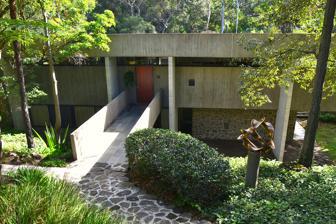
Building: Harry and Penelope Seidler House
Country: Australia
Year built: 1967
This article relies largely or entirely on a single source . Relevant discussion may be found on the talk page . Please help improve this article by introducing  citations to additional sources . Find sources: "Harry and Penelope Seidler House" – news · newspapers · books · scholar · JSTOR ( December 2019 ) Historic site in New South Wales, Australia Harry and Penelope Seidler House Harry and Penelope Seidler house Location 13 Kalang Avenue, Killara , Ku-ring-gai Council , New South Wales , Australia Coordinates 33°45′33″S 151°09′59″E / 33.7592°S 151.1663°E / -33.7592; 151.1663 Built 1966–1967 Architect Harry and Penelope Seidler Owner Penelope Seidler New South Wales Heritage Register Official name Harry and Penelope Seidler House Type State heritage (built) Designated 20 June 2008 Reference no. 1793 Type House Category Residential buildings (private) Builders Peter Cussel Location of Harry and Penelope Seidler House in Sydney Show map of Sydney Harry and Penelope Seidler House (Australia) Show map of Australia The Harry and Penelope Seidler House is a heritage-listed modernist house located at 13 Kalang Avenue in the Sydney suburb of Killara in the Ku-ring-gai Council local government area of New South Wales , Australia. It was designed by architects Penelope and Harry Seidler and Harry Seidler & Associates, and built from 1966 to 1967 by Peter Cussel. It was added to the New South Wales State Heritage Register on 20 June 2008. History Harry Seidler Main article: Harry Seidler Harry Seidler AC , OBE (25/06/1923 – 9/03/2006) was born in Vienna in 1923 into a middle-class Jewish family. The Anschluss terminated Seidler's schooling and influenced Seidler's parents Max Seidler and Rose Seidler (née Schwarz) to send their youngest son on a student visa to England where he joined his brother Marcell. On 12 May 1940, he and his older brother were interned as "enemy aliens" - first at Bury St Edmonds, then Liverpool , the Isle of Man (where he turned 17), and Quebec in Canada. Seidler's diaries record the humiliation and discomfort of internment and the fact that he and his brother were interned alongside Nazi prisoners of war. Seidler's parents managed to follow their sons to England thus escaping the destruction of European Jewry by the Nazis. They eventually migrated to Australia where the family's only known relatives outside Austria, the Hermans had moved in the 1920s and established Herman Plastic Mouldings. In 1938 Mr Herman sponsored Seidler's uncle Marcus to move to Australia where he set up a clothing manufacturing business in Sydney. This business established the Seidler family in Sydney. In 1941 Seidler was released to study at the University of Manitoba where he obtained a Bachelor of Architecture degree with first class honours. After a year of architectural work in Canada he won a scholarship to the Harvard School of Design where he studied under Walter Gropius, former head of Bauhaus. During this time Seidler (and his classmate Peter Oberander) worked with Alvo Aalto, in Cambridge Massachusetts, drawing up plans for Aalto's Baker Dormitory at MIT. He left Harvard's "electrifying atmosphere" with the "feeling that we were destined to play our part in transforming the visual man made world." Seidler's commitment to Modernism was reinforced by his attendance at the 1946 summer school at Black Mountain College where he studied with Josef Albers, former design teacher at the Bauhaus. In 1946-48 Seidler was chief assistant to Marcel Breuer in his New York office. It was at this point in 1948 that he was enticed to Australia by his mother Rose Seidler to design and build a house for his parents. He came to Australia via Brazil and contact with the Brazilian architect Oscar Niemeyer, for whom he worked for several months. Philip Drew has written that "the dominant influences on Seidler were Gropius, Breuer and Albers; Gropius revealed the ethical basis of Modern architecture and demonstrated the importance of method, Breuer, in a real sense showed Seidler how buildings are made, and developed his architectonic skills as well as influencing his appreciation of space and feeling for materials, but it was from Josef Albers that Seidler learned about the perceptual basis of visual form." Rose Seidler House at Wahroonga on Sydney's North Shore was Seidler's first commission, for his mother. He was 25 at the time. It was built in 1948-50 as part of a family estate of three houses (including Julian Rose House c.1950 and the Marcus Seidler House c.1949-51). Located on 2.6 hectares of natural bushland overlooking the Ku-ring-gai National Park, it was a watershed in Australian culture. As possibly the purest example of mid-century modern domestic architecture in Australia, it was enormously controversial when built, stimulating much social comment and intellectual debate. Rose Seidler House is listed on the State Heritage Register and is run as a house museum by the Historic Houses Trust. Seidler's American take on Modernism contrasted with the European modernism of early Australian adopters such as Syd Ancher and Robin Boyd. Seidler was lauded by an older generation of modernists in Australia such as Boyd, Baldwinson and Ancher. Seidler stood his ground and refused to compromise his architectural vision in the face of restrictive building regulations in New South Wales during the 1940s and 1950s, leading to several landmark court cases. Seidler's early houses from 1949 to 1954 established an authentic version of modern architecture embracing Gropius' modernist principles (which stemmed from the Bauhaus). He designed many houses in either the box-like form of Le Corbusier or the "H" plan of Marcel Breuer. Seidler was busy throughout the 1950s largely designing houses for private clients. In the early 1960s Seidler began to receive commissions for apartments and office buildings such as Ithaca Gardens Apartments in Elizabeth Bay (1960), Blues Point Tower apartments in McMahons Point (1961); Lend Lease House in Sydney (1961) [Demolished 19??] and Arlington apartments at Edgecliff (1965–66). Only four significant small projects were undertaken between 1962 and 1969: a ski lodge in Thredbo (1962), a holiday house in Port Hacking (1963), the Seidlers' own home (1966–67) and the memorial to victims of the Holocaust, at Rookwood Cemetery (1969). In the mid-1960s Seidler began experimenting with circular, elliptical and curvilinear geometrics. The choice of a circular plan for the ground breaking Australia Square Building (1963–67) marked an important departure from the established rectilinear order of Seidler's earlier work [Philip Drew]. In the 1970s Seidler's practice was largely devoted to major commercial projects in Australia and abroad. This period saw the design and construction of Seidler's own offices at Glen Street, Milsons Point , Sydney; the MLC Centre in Sydney (1972); the Edmund Barton Building, Canberra ; the Australian Embassy in Paris; and commissions in Singapore (not realised) and Hong Kong. The 1980s saw the construction of major commercial buildings such as Grosvenor Place in Sydney (1988); the Waverley Civic Centre (now called Monash City Council) at Waverley in Victoria (1982); Capita Centre in Sydney (1984); Shell Headquarters in Melbourne (1985); the QV1 Office Tower in Perth (1987) and the Riverside Centre in Brisbane (1987). In 1990s Harry Seidler and Associates designed celebrated and iconic residences and apartments such as Berman House at Joadja in the Southern Highlands (1996) and Horizon Apartments in Darlinghurst (1999). The new century was notable for works such as the Cove Apartments at the Rocks (2004) and the Ian Thorpe Aquatic Centre at Ultimo . Internationally Seidler is known for the Australian Embassy in Paris, the Hong Kong Club and Offices, a community for 2500 people in Vienna, as well as buildings in Acapulco. Harry and Penelope Seidler House Sculpture outside house After more than twenty five years designing houses for other people, Seidler and his wife Penelope determined to design a house for their own family. The site selected after much searching was located by Penelope Seidler in Killara, an established suburb of Sydney. Surrounded by a natural bush reserve, the site's rocky sandstone ledges slope steeply down toward a creek and a waterfall. The rugged sloped land was turned to advantage by providing the rationale for a vertical dimension to the design. The Seidlers described their house as "essentially a simple rectangular outline." The four half-storey levels of the house follow the slope of the land and create between them open vertical spaces which strengthen the design's horizontal openness within and extension outward onto sunny terraces. Seidler described the construction of the house as "solid, with muscle; everlasting." The construction of the house is of maintenance free materials, off formed concrete (inside and out) and basalt rubble stone. Three rows of vertical reinforced white concrete block piers support suspended and cantilevered concrete floors, and roof. The very long horizontal and sloping projections are stiffened by rail height parapets. The rough textured off form concrete contrasts with the rough textured blue grey basalt walling. The floors of the living areas are surfaced with split slabs of Norwegian quartzite stone and ceiling lined with Tasmanian oak boarding. Seidler plays off textures against each other, cool is juxtaposed with warm, smooth with rough, white with primary colours. The concrete masonry and glass of the house contrasted the precise geometry of its evident man made forms with the rugged complexity of its stony, sloping site. This house broke with the past in favouring board formed concrete and concrete block, permanent masonry in lieu of the Harvard timber idiom he pursued in the 1950s. Philip Drew has described this house as "a Brutalist "Falling Water", more American, more late Breuer in its strong forms, and Viennese in its will to permanence, in its hard Norwegian quartzite floors and determination to impose an aesthetic on the Australian bush." Instead of building a road on to the site, the Seidlers placed the garage and visitors' car park area at the top of the hill, directly off the street dramatically suspended over a large rock ledge which was left exposed. The house is set within a native landscape designed by the pioneering landscape architect, Bruce Mackenzie (b.1932) who provided the landscape design for a number of Seidler's projects.  A swimming pool designed by Seidler was built below the house in the 1970s. The house is widely regarded as the most outstanding example in Australia of a house in the Brutalist style.  It should however, be noted that Seidler strongly rejected this label and distanced himself from the Brutalists [Refer to Seidler's 1987 essay "Architecture and Planning at the end of our Century" published in "Four Decades of Architecture"]. The Royal Australian Institute of Architects awarded the house the coveted Wilkinson Award, the third won by Seidler in his then nineteen years of Australian practice. In a 1994 interview for Australian Broadcasting Corporation television "Harry Seidler: A Life" Seidler said of his home "I don't think I want to live anywhere else, ever - marvellous house.  We love our environment and we've never changed anything, it is as exactly as it was.  The only thing that might have changed is some of the artworks...But the house itself, I think will long outlast us." Harry Seidler resided at this house until his death at the age of 82, at home on 9 March 2006, after fifty-seven years of practice as an architect in NSW. Harry Seidler was awarded the RAIA Gold Medal in 1977 the Institute's highest honour, for outstanding achievement in architectural design and the promotion of architecture and the profession. The RAIA Citation states: "Since arriving in Australia he has practised with determined and uncompromising dedication to the cause of modern architecture. Now internationally recognised as a member of the Third Generation of 20th Century Architects, he has produced an idiom that is an amalgam of the best of the several cultures to which he has been exposed and is placed firmly in the mainstream of Modern Architecture. Three of the many contributions which he has made to architecture are, firstly the influence which he has had on young architects and students, by who he was and by what he said, rather than solely by what he did; secondly the influence which he has had on building regulations and statutory controls; and thirdly the immense contribution he has made to the public awareness of architecture." Bruce Mackenzie, landscape architect Bruce Mackenzie was born in Sydney in 1932. He studied art at East Sydney Technical College before working in the graphic arts industry. He came to consider the study of landscape architecture his life's commitment and began working in the field in 1959. After ten years of landscape and design construction, though without formal training, he was admitted into the Australian Institute of Landscape Architects in 1969 and became National president in 1981. Bruce Mackenzie pioneered the use and conservation of indigenous Australian planting that made use of natural structural materials and native plants, combining a romantic attachment to landscape aesthetics with a pragmatic approach to conservation. He is considered one of the foremost practitioners of the 1970s and 1980s in the promotion of landscape design that respected and harmonized with natural environments. Significantly his first article extolling the use of native plants was published in "Architecture in Australia" in November 1966. In the late 1960s Mackenzie founded the firm Bruce Mackenzie and Associates. His office was located in Ridge Street, North Sydney , in a building housing client architects such as Harry Seidler, Bruce Rickard and Harry Howard . Bruce Mackenzie in reflecting on his involvement with the landscape design for Harry and Penelope Seidler House advised "they were early days in my career path and I would not want to add unwarranted emphasis on my contribution to the success of the building and its landscape setting. The main ingredients were already there in the form of remnant mature native trees and the landform of the small stream that the house overlooked. I merely reinforced these elements while the house itself stood proud." Mackenzie, who has had a long association with the Seidlers, has further reflected that "I may have to a small degree helped introduce Harry Seidler to a new consideration of landscape and its relationship to buildings and in particular to his house. The simple play for instance, of shadowed leaf patterns dancing on crisply defined facades, gained his attention and raised the image of landscape as a dynamic participant." Penelope Seidler, nee Evatt Main article: Penelope Seidler Penelope Alice Marjorie Seidler (née Evatt) BArch, BBus, FRAIA, ASA was born in 1938. An architect and Seidler's professional partner, Penelope Seidler is the daughter of the Hon. Clive Raleigh Evatt QC (b.1900 d.1984); a prominent NSW Labor politician, Member for Hurstville 1939–59, and his wife Marjorie Hanna Evatt (née Andreas), (b.1903 d.1984). The Hon. Clive Raleigh Evatt QC, the younger brother of the famous Labor Party leader and international jurist, Herbert Vere Evatt (also known as H. V. Evatt or Doc Evatt) was representative of a new generation of non-union, liberally minded men who stressed the need for the Labor Party to appeal to a broad electorate. A man of progressive views, as NSW Minister for Planning in the McGirr Labor NSW Government , Evatt overturned Willoughby Council 's rejection of Harry Seidler's design for Meller House in Castlecrag , authorising its construction as a "demonstration home" in 1950. Several years later Seidler would marry Penelope Evatt on 15 December 1958. Harry Seidler has described his first visit to the Evatt family home at 69 Junction Road, Wahroonga, in 1950 as "momentous" and cites the Hon. Clive Evatt's support as persuasive in his decision to remain and work in Australia. The Evatt family home , now known as Parklands , is also listed on the State Heritage Register. The marriage to Penelope Evatt provided an entree into Australian political life. The pair attracted a good deal of publicity epitomising the up-to-the-minute modern couple. Description Architects: Harry and Penelope Seidler, Harry Seidler & Associates Structural Engineers: Miller, Milston & Ferris Lighting: Edison Price (New York) Landscape Architect: Bruce Mackenzie Covering 400 square metres (4,300 sq ft), the house is constructed with reinforced masonry walls, concrete floors and roof, with rubble-stone retaining walls and fireplace. It won the Royal Australian Institute of Architects (NSW Chapter)'s Wilkinson Award in 1967. A concrete bridge leads from the entrance over a drop to the front door where the Wilkinson Award plaque is located. The site is steeply sloping and challenging for a concrete home, the sandstone and base concrete slab do not touch each other, and the house sits on piers dug into the sandstone ground. The house has three upper levels that are only partially open to each other, and a fourth lower level. On the top level is the kitchen and dining room, a small gallery and a balcony. The second level has the living area with balcony and master bedroom. Both these (upper) levels share the same ceiling which is under the roof—and is lined with Tasmanian oak. A large pool and outdoor area was added in 1976. The home is surrounded by natural Australian bush in a suburb which is only 15 km from Sydney's central business district. The home is furnished with 1960s and 1970s modernist art works and modern furniture by Breuer and Eames . The building occupies a steep bushland site, sloping westwards to a creek. The building is approached from the road at the top and steps down from a cantilevered garage through four half levels which follow the slope of the land. The structure consist of four suspended concrete trays supported by reinforced concrete block traverse blades which divide the building into north facing daytime/active spaces, a central circulation spine and night time/passive spaces. The top level consists of kitchen, dining and study, the next living room and main bedroom, the third children's room and bathroom, with studio, laundry and guest bedroom at the bottom having access to the garden. The house embodies both a vertical and horizontal extension of space. The level changes and central open well provide a visual link from top to bottom. Large areas of glass and projecting terraces draw the eye out from each level to the natural landscape setting. Materials include board formed reinforced concrete, rubble stonework, white concrete block work and Tasmanian Oak boarded ceilings. The integrated artworks include K Nolan, Frank Stella, H Frankenthaler, work by Sam Frances, a Charles Perry sculpture, Max Bill, several "Positive-Negative" sculptures by Norman Carlberg and two Calder stabiles. The garden contains a sculpture by the Los Angeles sculptor Eric Orr. Occupancy Harry and Penelope Seidler moved into the building on Harry Seidler's birthday in 1967 and lived there for the remaining years of his life. Harry Seidler suffered a paralytic stroke on late 24 April 2005 and died of sepsis on 9 March 2006. As of 2016 [update] , Penelope Seidler continued to reside at the house, and to work as an architect. Condition As at 6 January 2005, Physical condition is excellent. Archaeological potential is not known. The building and associated art works have a high degree of integrity as a result of its having remained the Seidlers' principal residence since 25 June 1967. Modifications and dates 1976 – A swimming pool designed by Harry Seidler was added in 1976. 1997 – A garage door was installed for privacy reasons. The electrical wiring for such a door had actually been installed when the house was constructed in 1967, in case he ever changed his mind about installing a garage door. See also Architecture portal Australian residential architectural styles Rose Seidler House References